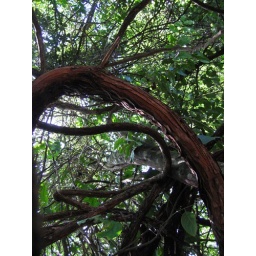
these amazing vines spiraled all around the trees and ground